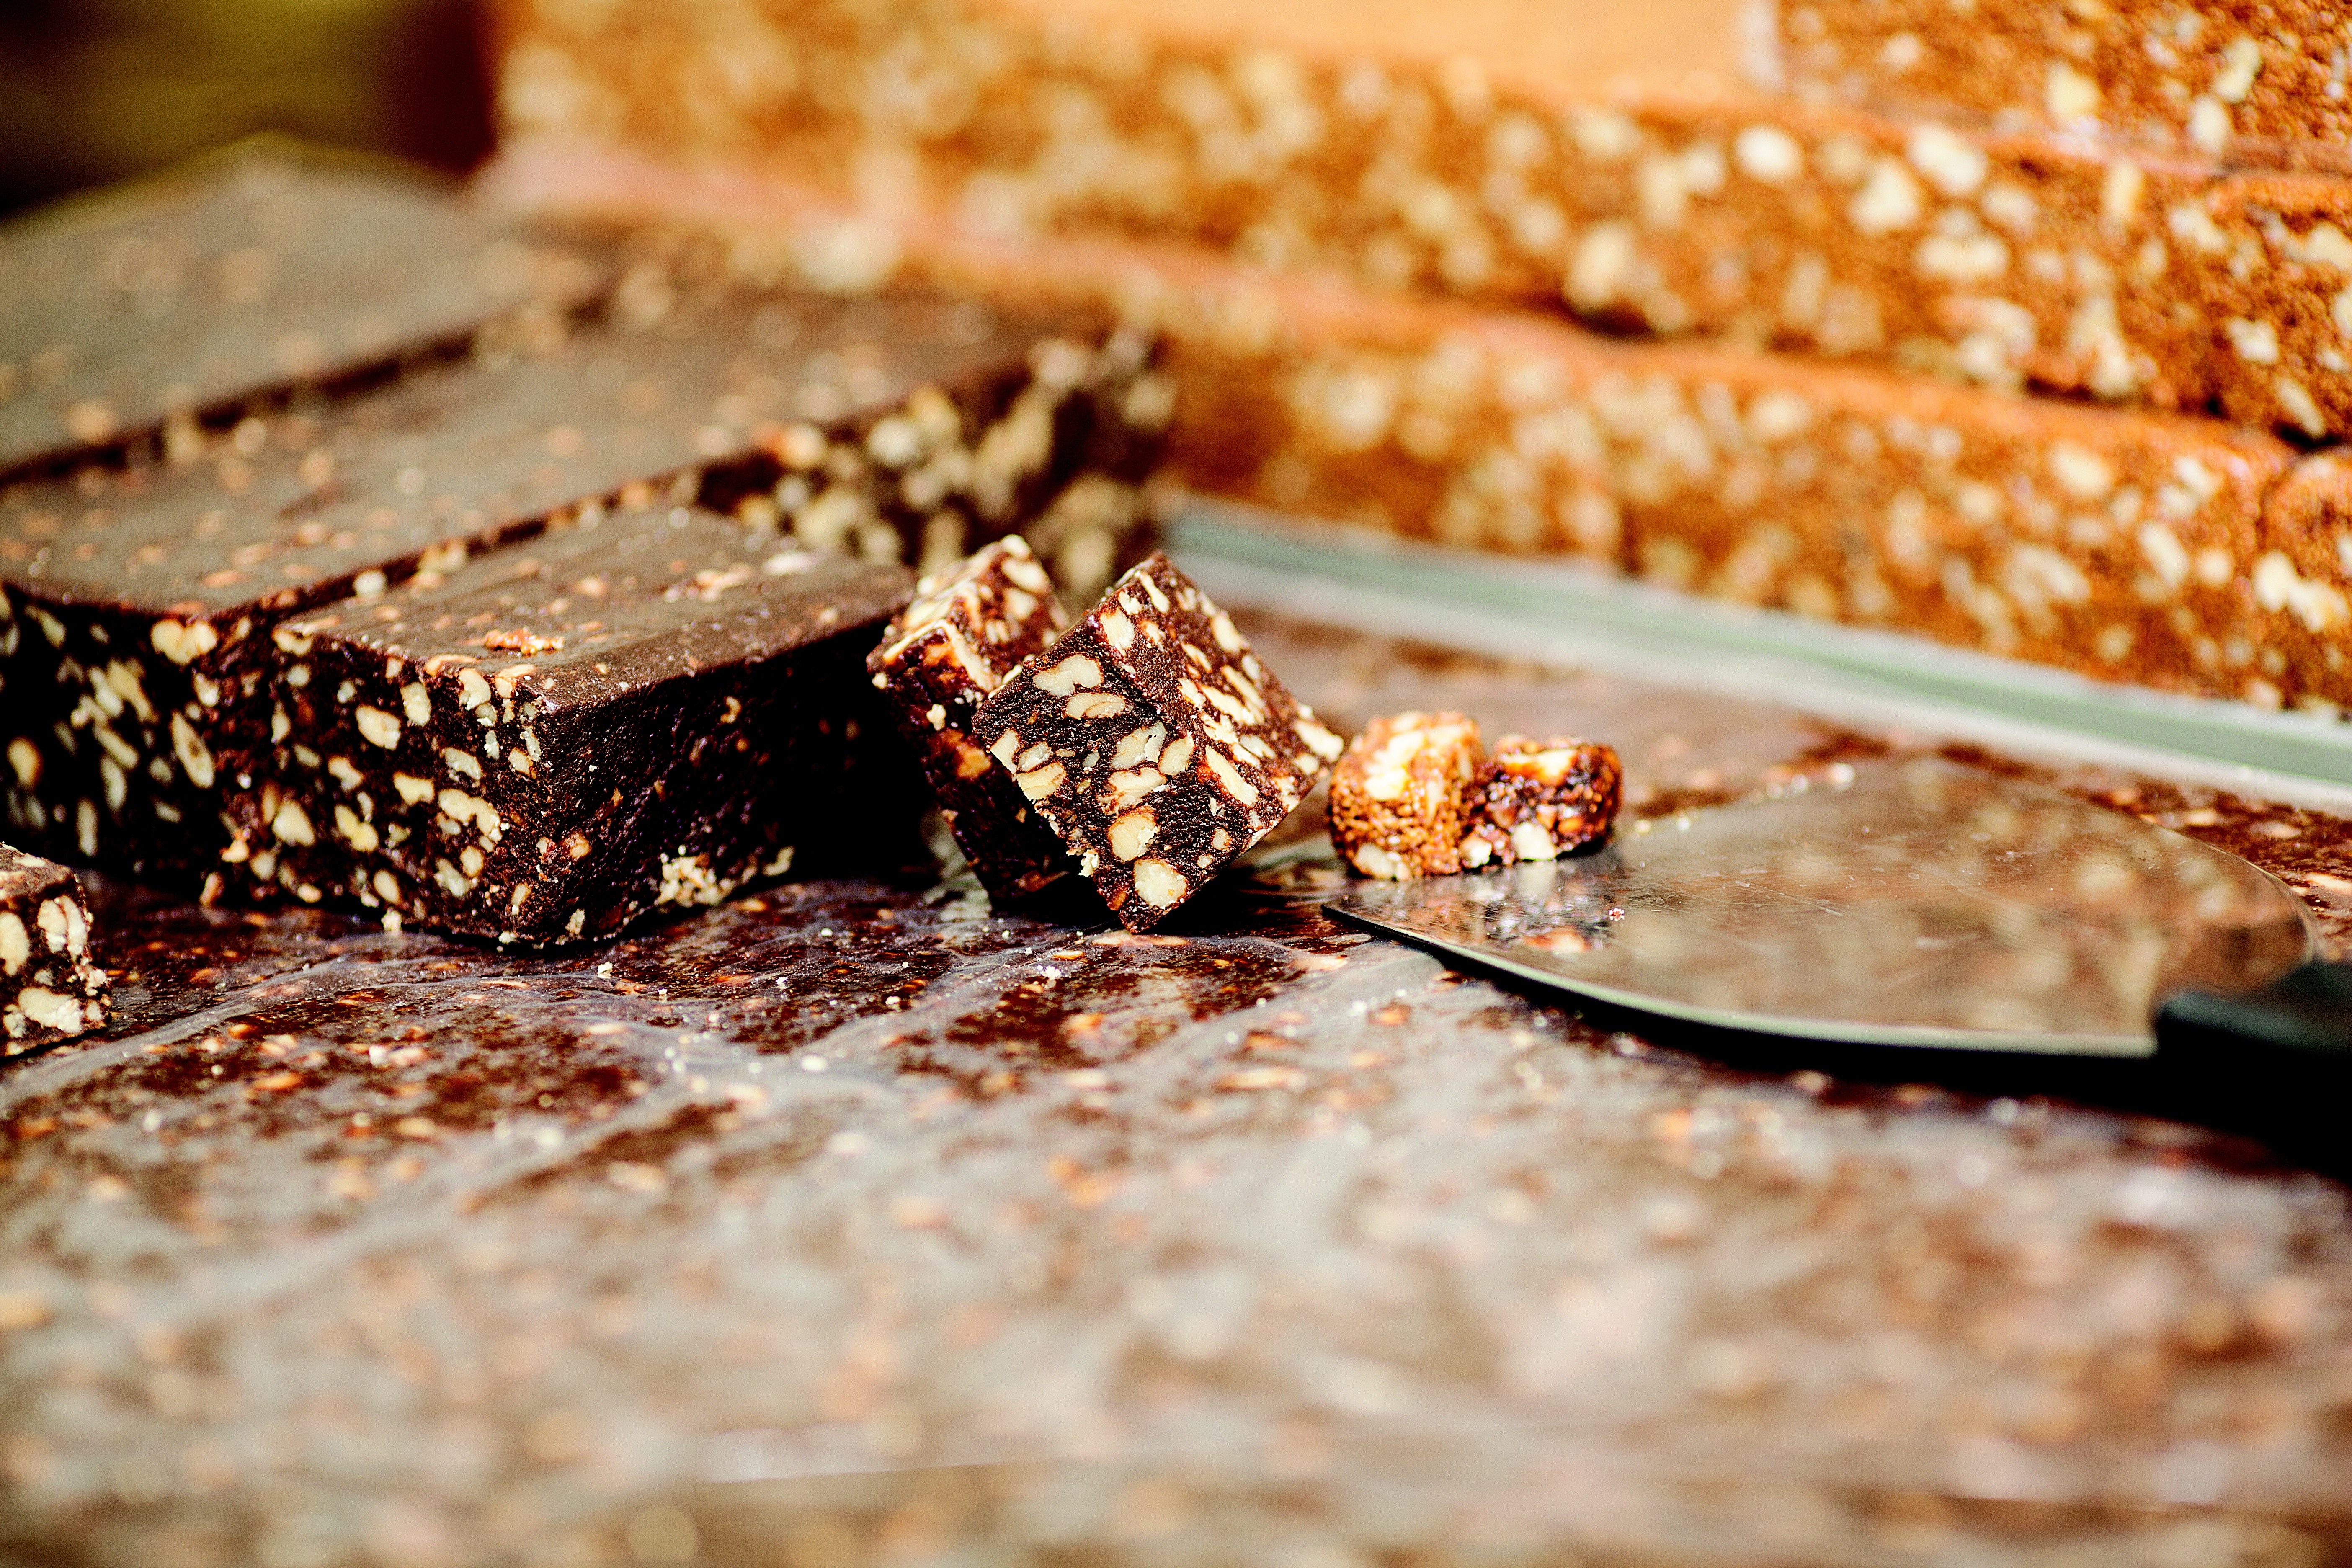
dish, meal, food, breakfast, chocolate, baking, dessert, close up, poppy, sweetness, macro photography, flavor, burdur, popping candy, burdur halva, local butter, snack food